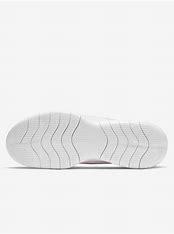
Brand: Nike
Model: Flex Experience Run 10